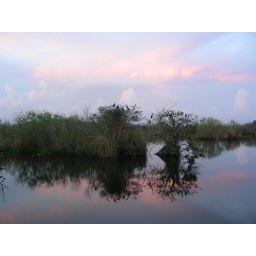
Nice colors in the sky but notice the birds flocking in the trees.